Culture of Kerala

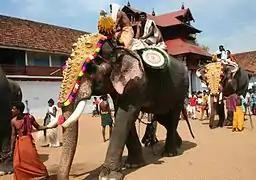
Caparisoned elephants during "Sree Poornathrayesa temple" festival. The Elephants of Kerala are an integral part of the daily life in Kerala.

Elephants have been an integral part of the culture of the state. Almost all of the local festivals in Kerala include at least one richly caparisoned elephant. Kerala is home to the largest domesticated population of elephants in India—about 700 Indian elephants, owned by temples as well as individuals. These elephants are mainly employed for the processions and displays associated with festivals celebrated all around the state. More than 10,000 festivals are celebrated in the state annually and some animal lovers have sometimes raised concerns regarding the overwork of domesticated elephants during them. In Malayalam literature, elephants are referred to as the "sons of the "sahya"". The elephant is the state animal of Kerala and is featured on the emblem of the Government of Kerala.